Piet van Reenen

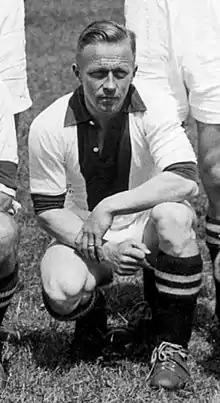
Piet van Reenen in 1939

Piet van Reenen born (17 January 1909 – 8 June 1969) was a Dutch former professional footballer who was a prolific goalscorer at Ajax. With 278 goals in 240 matches from 1929 to 1943, he is the club's all-time top goal scorer. He was also the club's top goal scorer for 9 consecutive seasons, from 1929–30 to 1937–38.